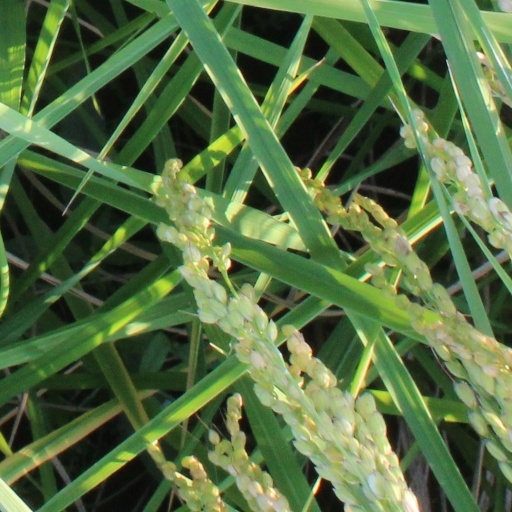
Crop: rice